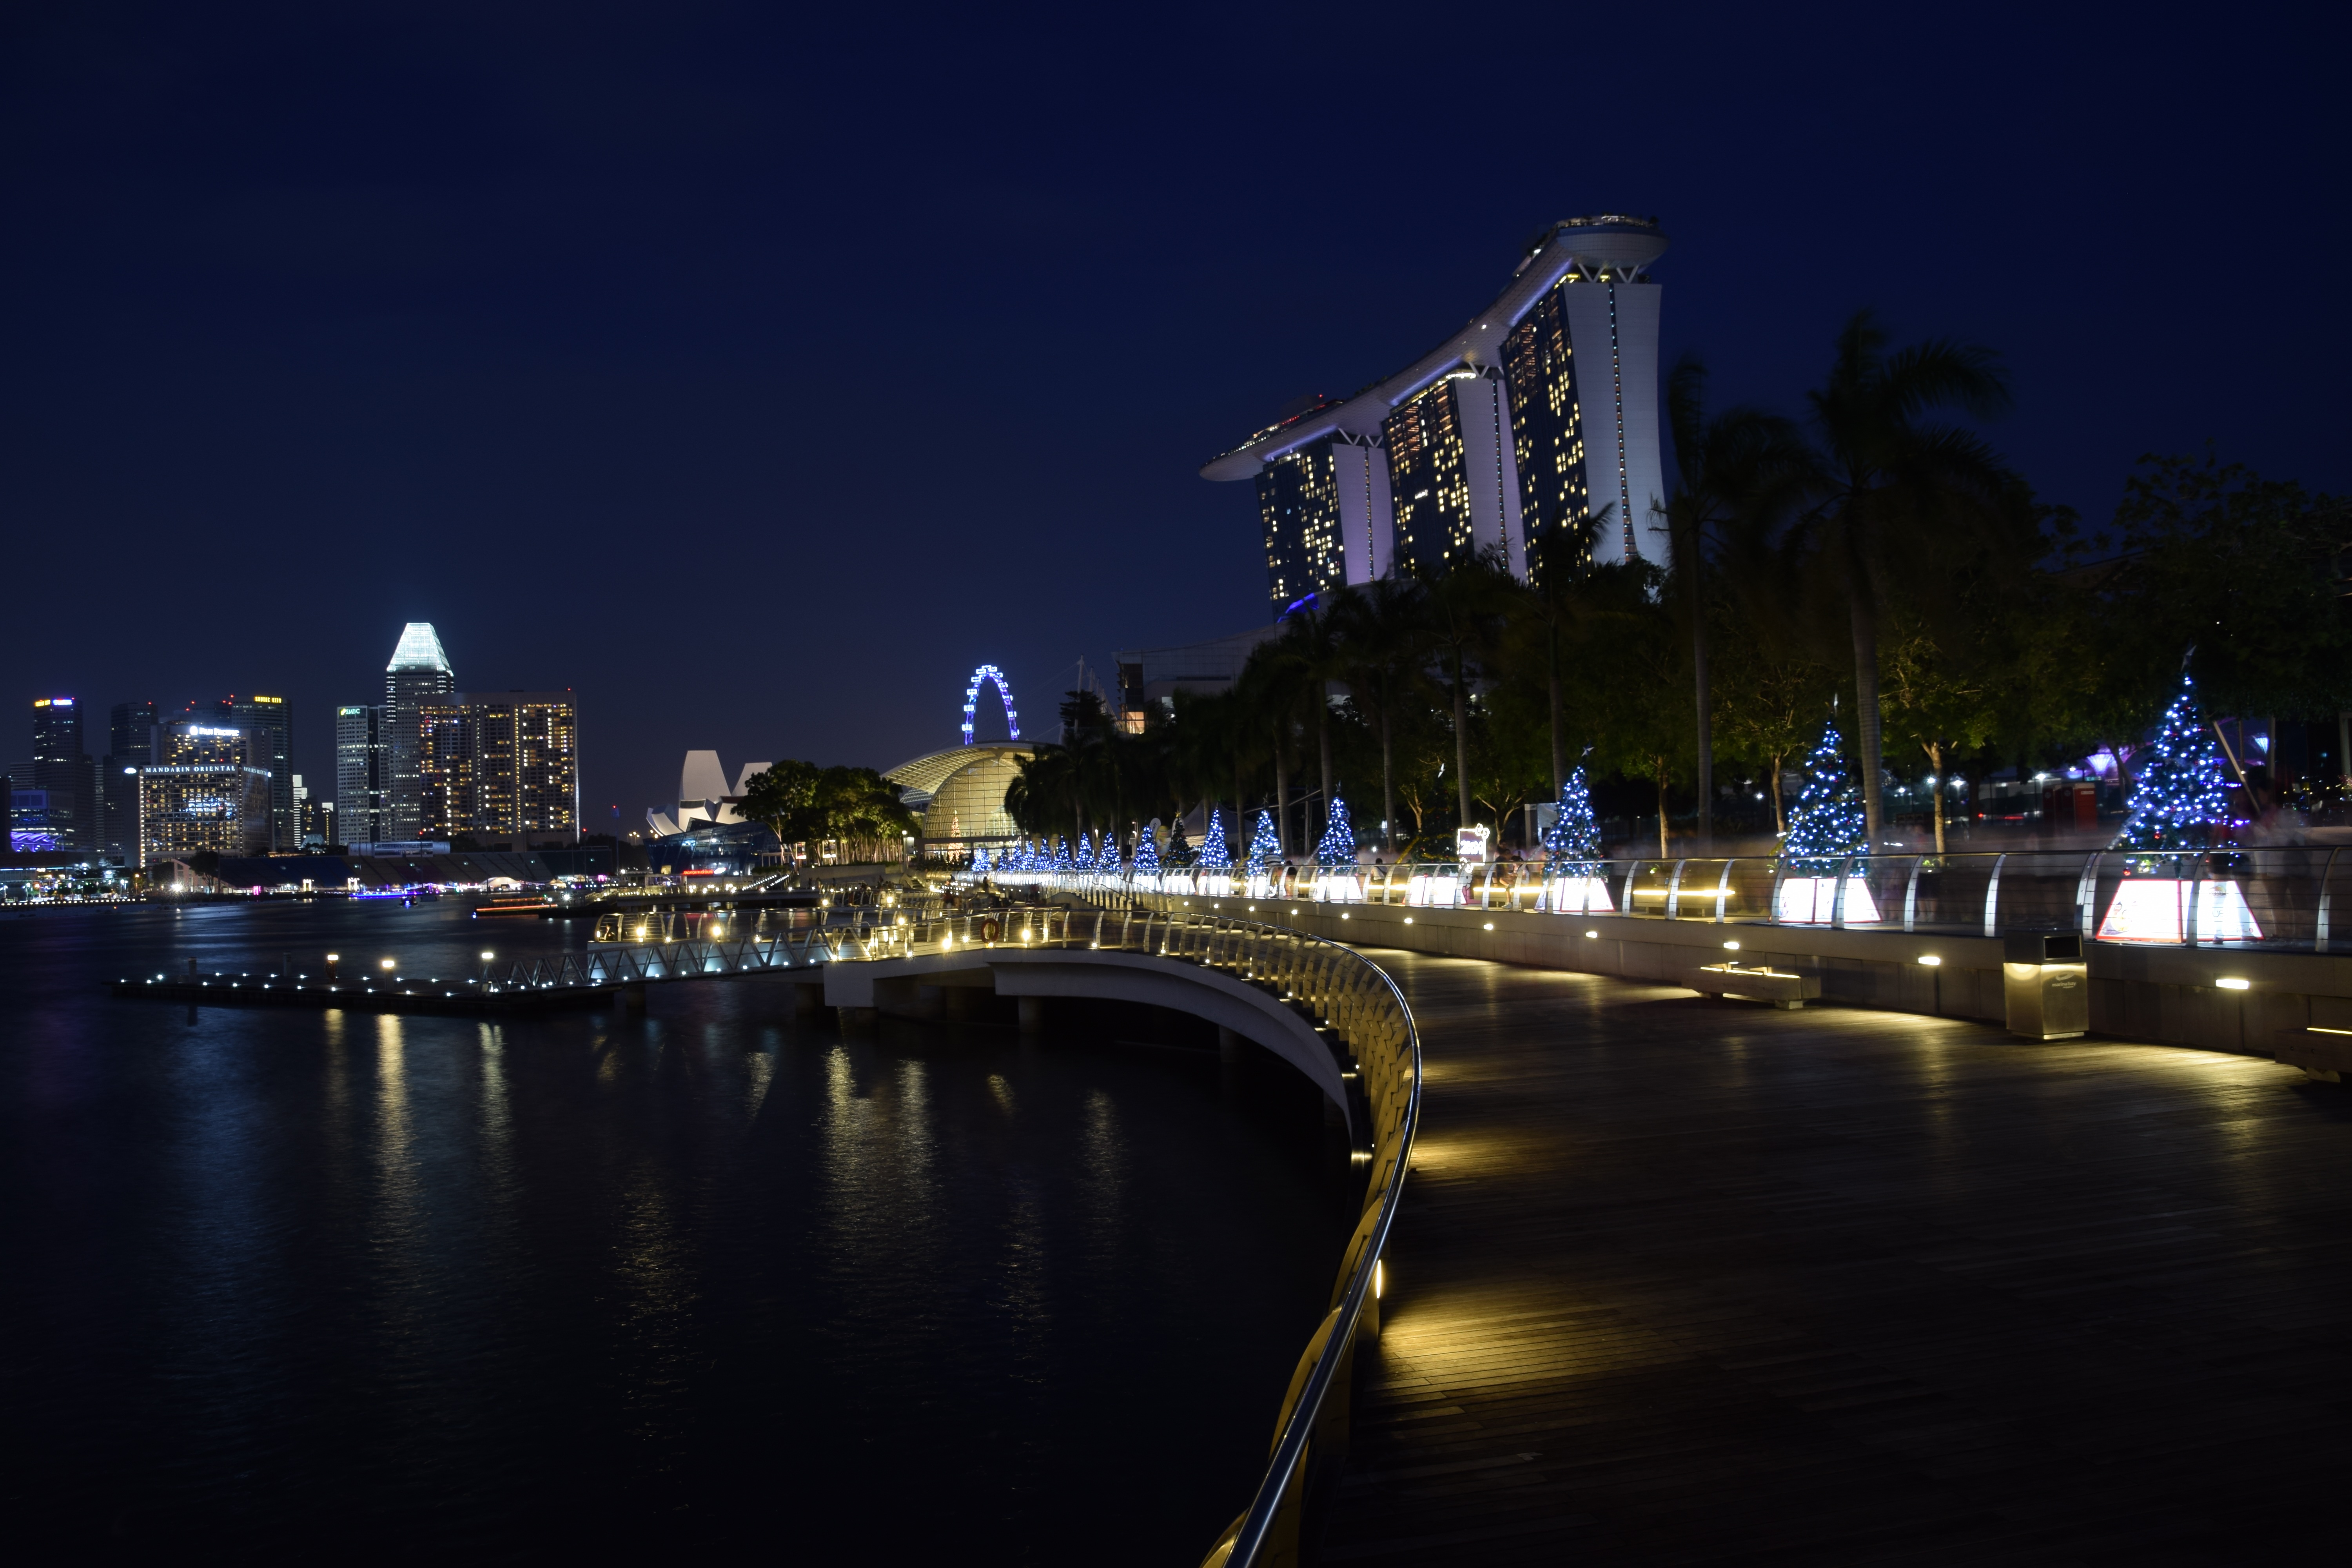
light, bridge, skyline, night, city, skyscraper, cityscape, downtown, dusk, evening, reflection, landmark, darkness, waterfront, lighting, waterway, singapore, metropolis, marina bay, urban area, human settlement